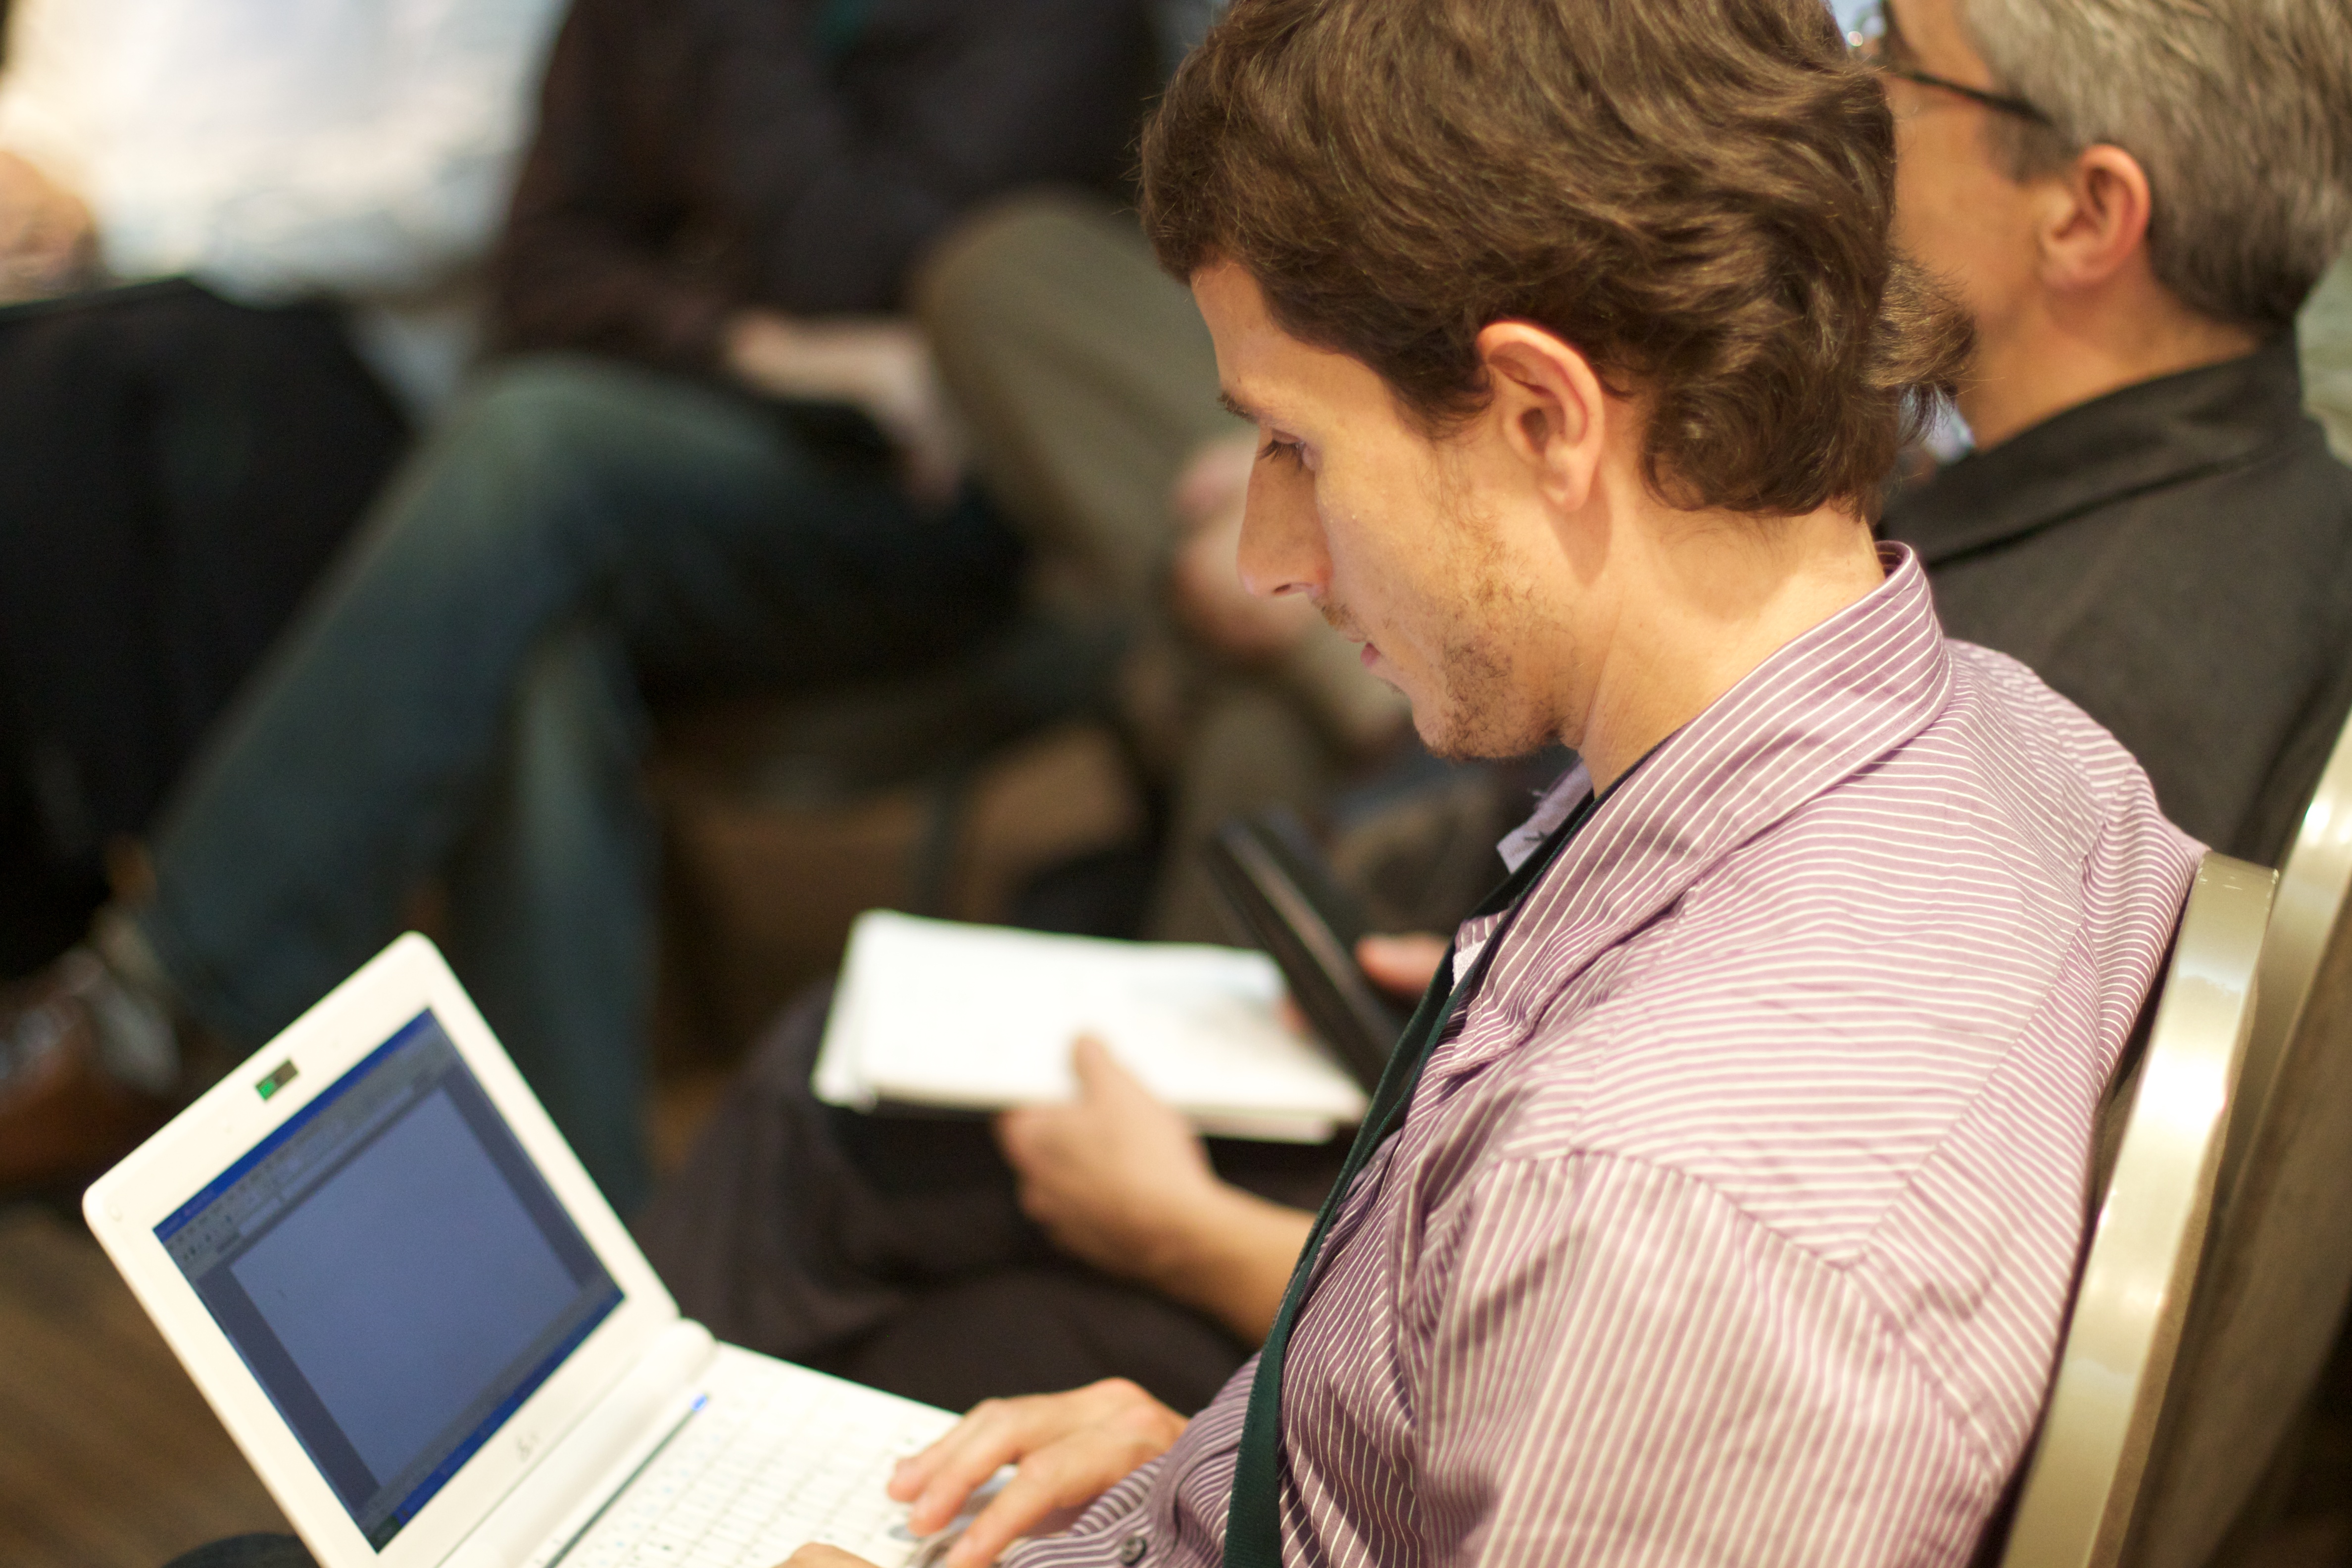
person, conversation, oet10, interaction